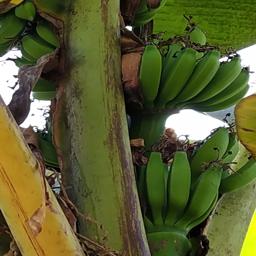
Label: JAHAJI FRUIT